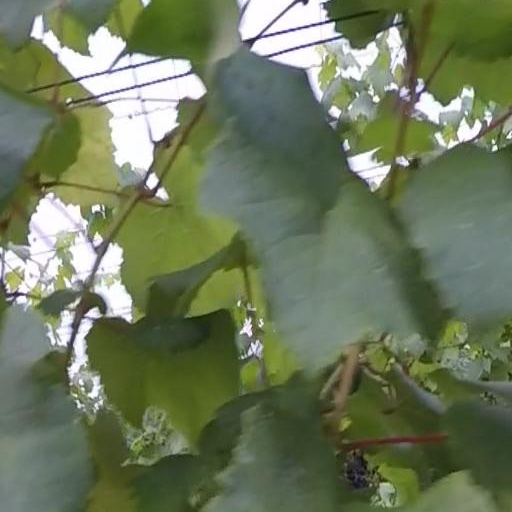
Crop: grape